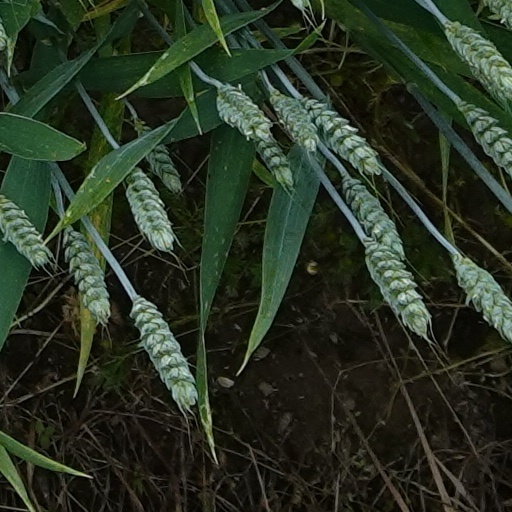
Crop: wheat